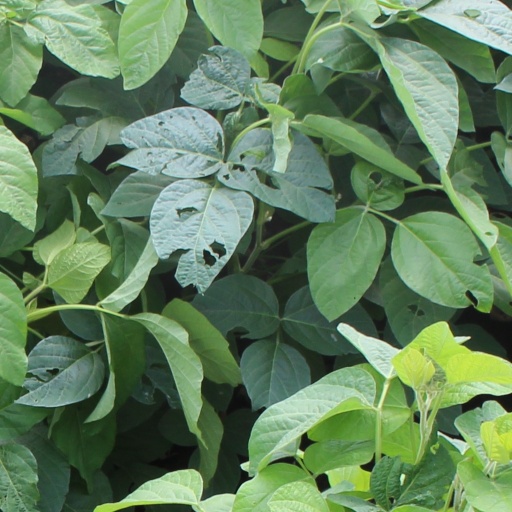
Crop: soybean